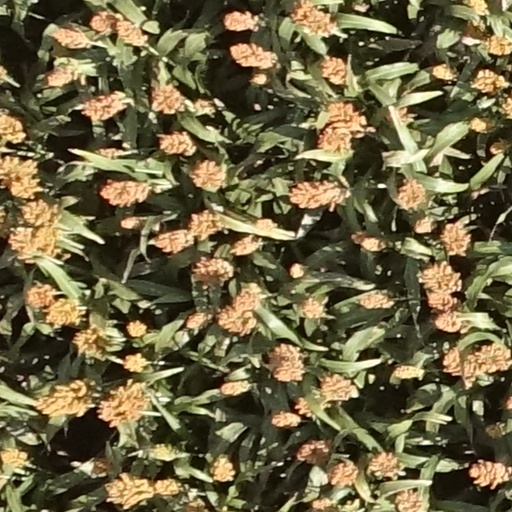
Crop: sorghum